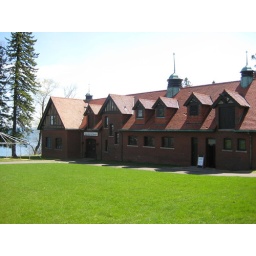
Carriage house at that little shack by the lake